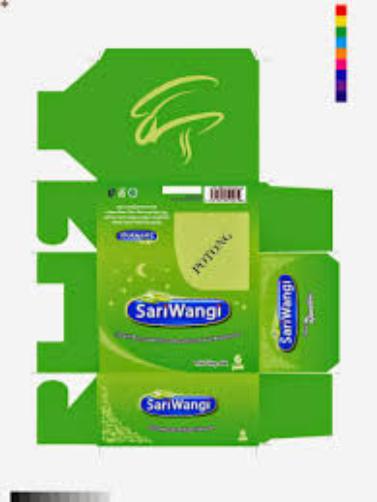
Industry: Food